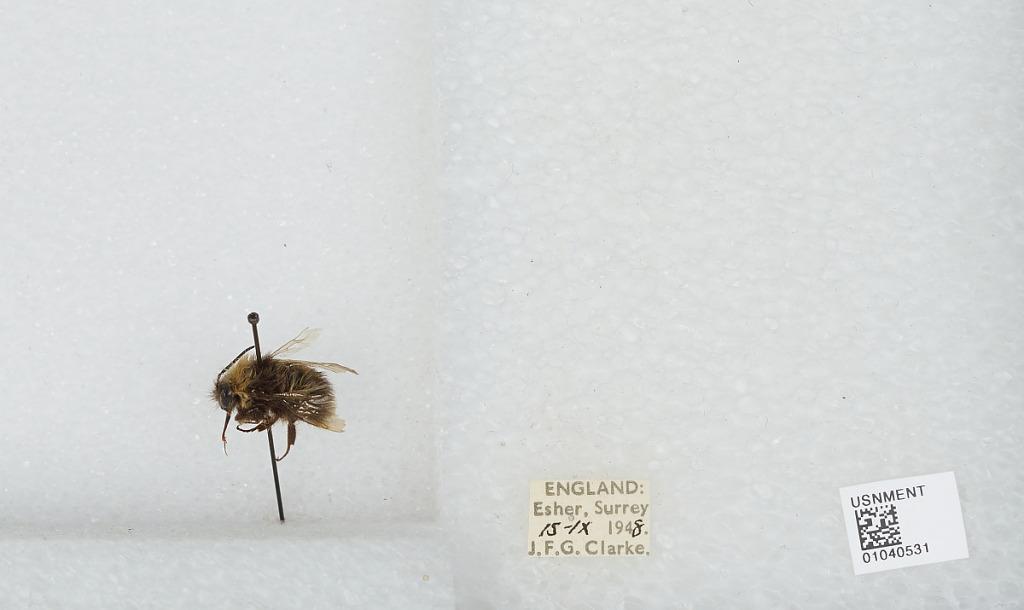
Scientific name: Bombus (Pyrobombus) pratorum (Linnaeus)
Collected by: J. Clarke
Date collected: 1948-9-15
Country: United Kingdom
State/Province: England
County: Surrey
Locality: Esher
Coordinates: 51.3691, -0.365